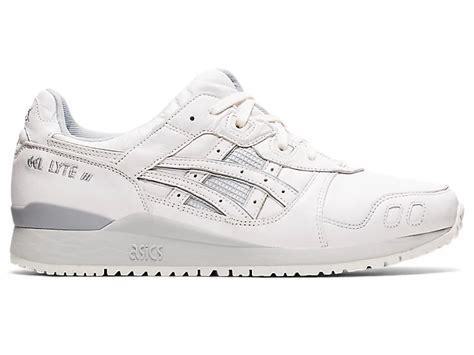
Brand: Asics
Model: Gel Lyte 3